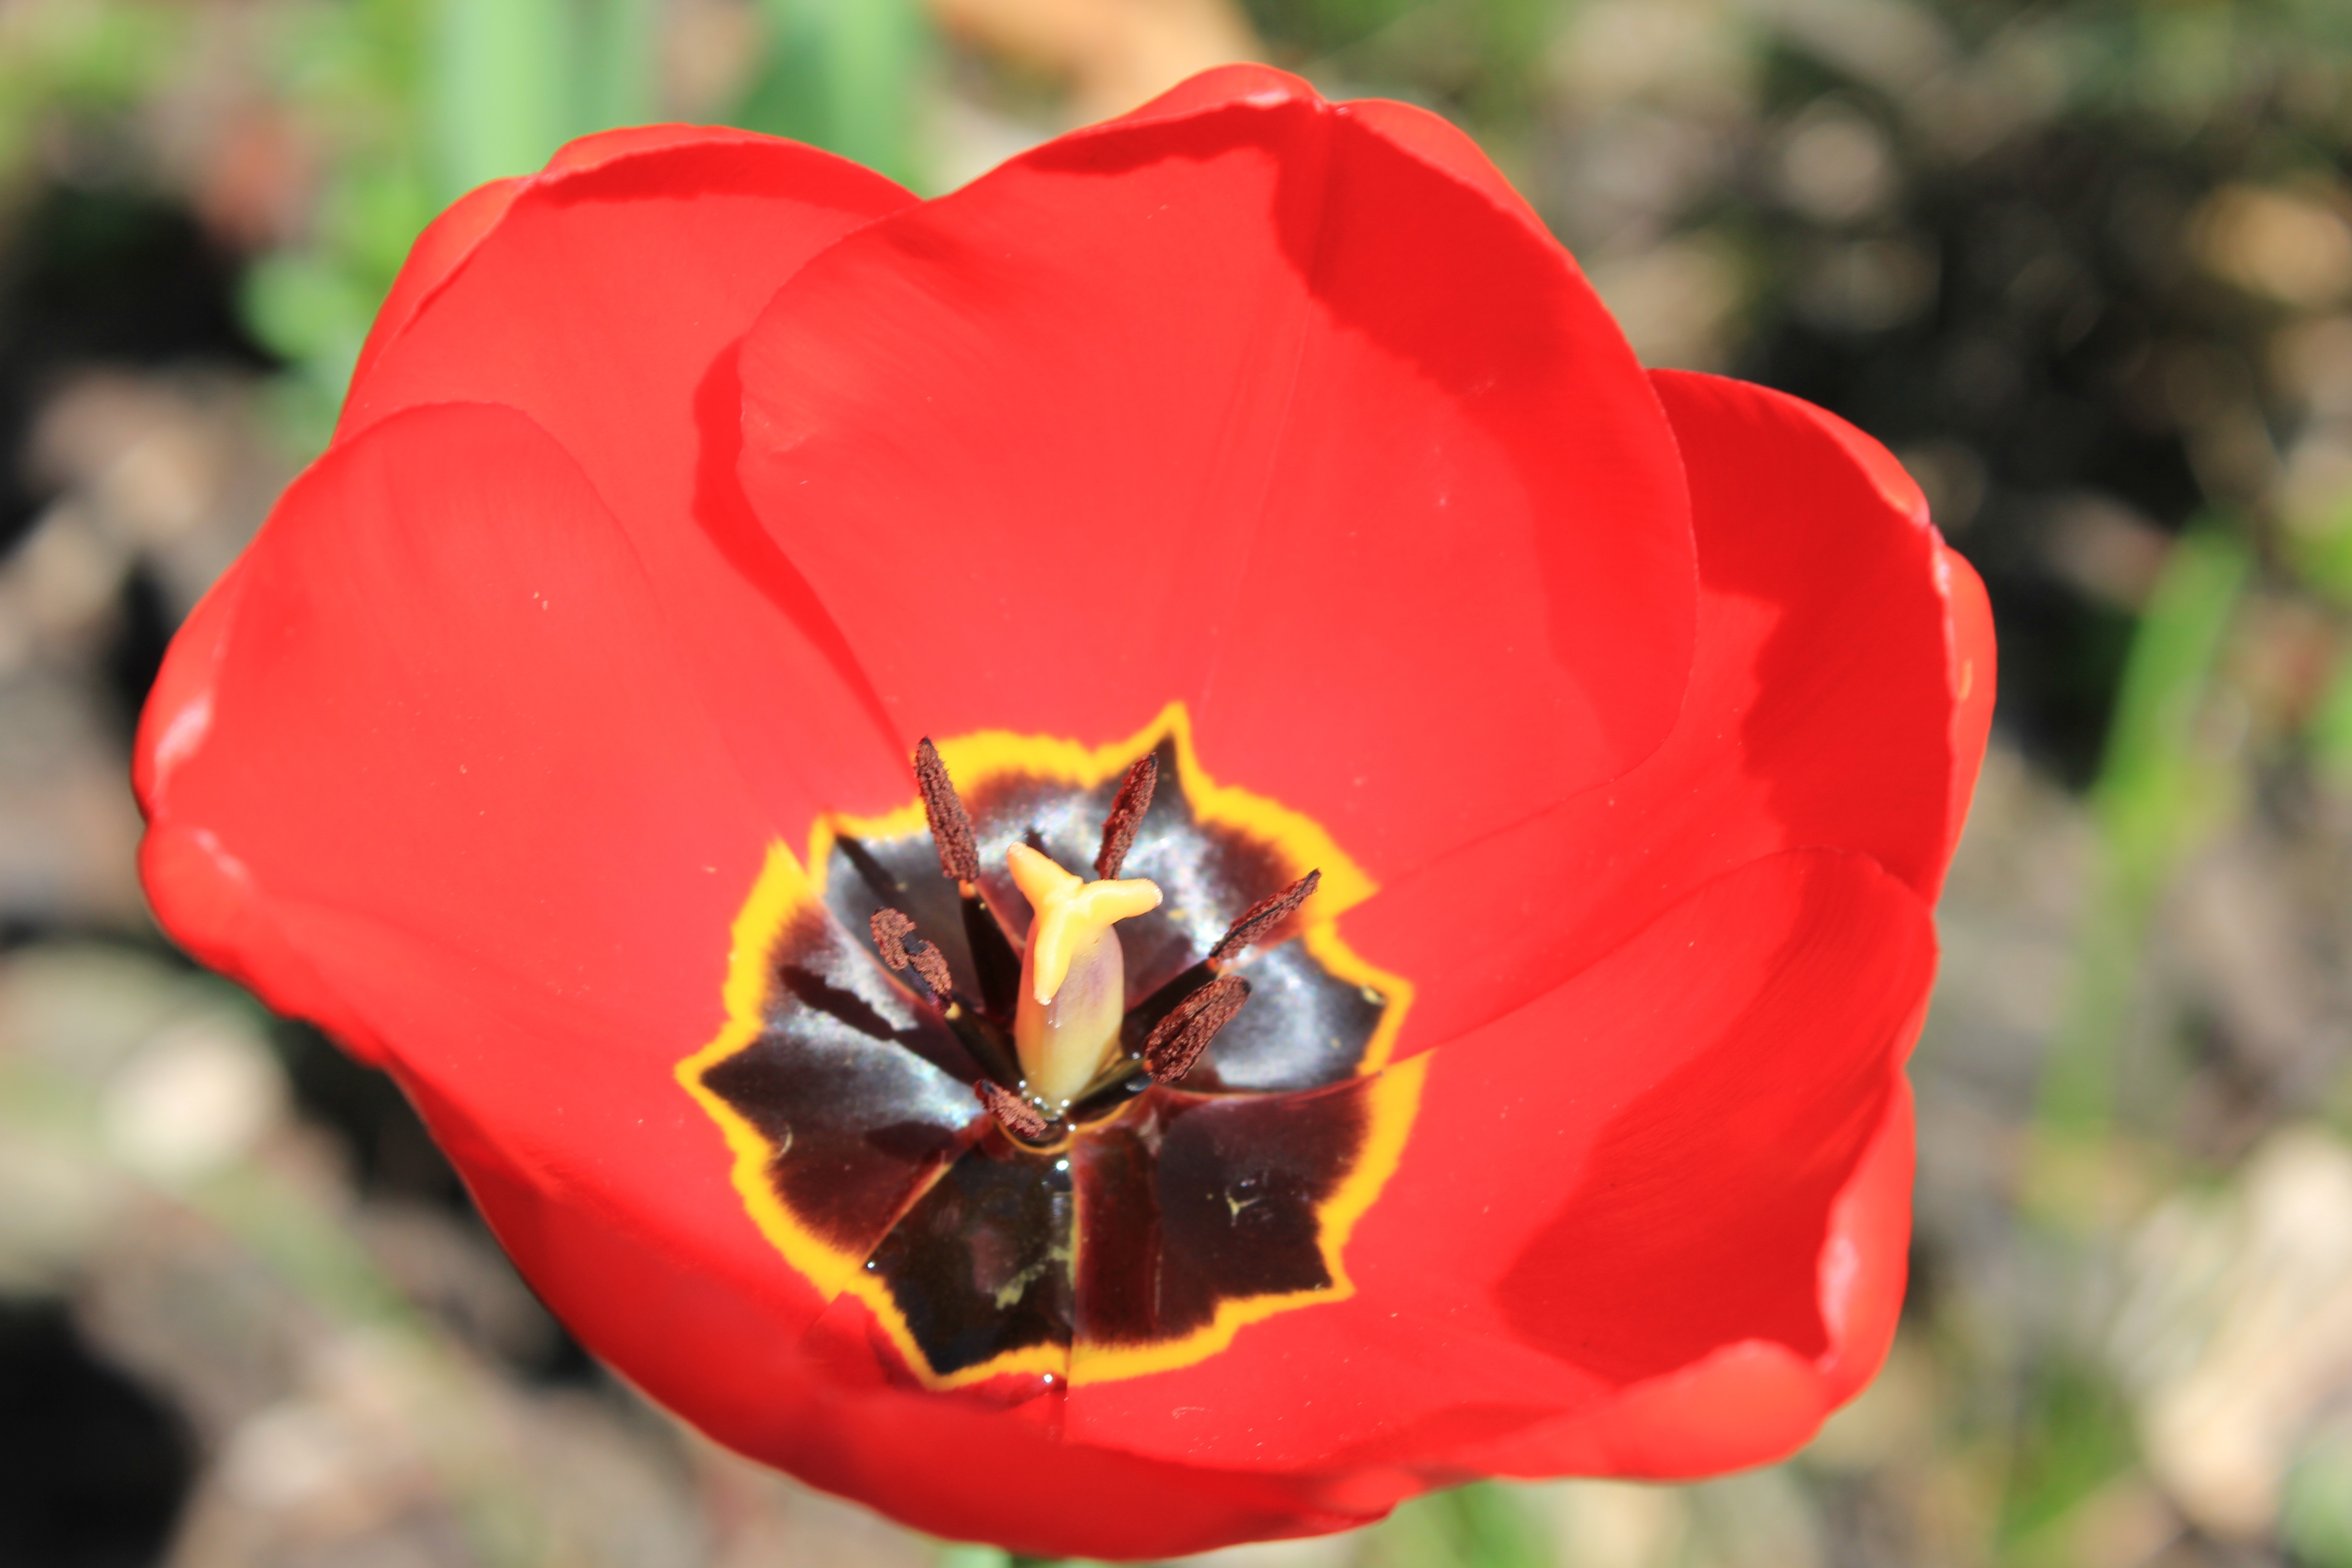
nature, plant, flower, petal, tulip, spring, red, botany, flora, poppy, tulips, macro photography, flowering plant, plant stem, land plant